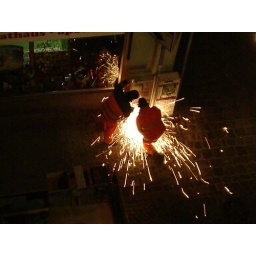
these dudes decided to drill the parking machine in front of my building at 7 a.m.